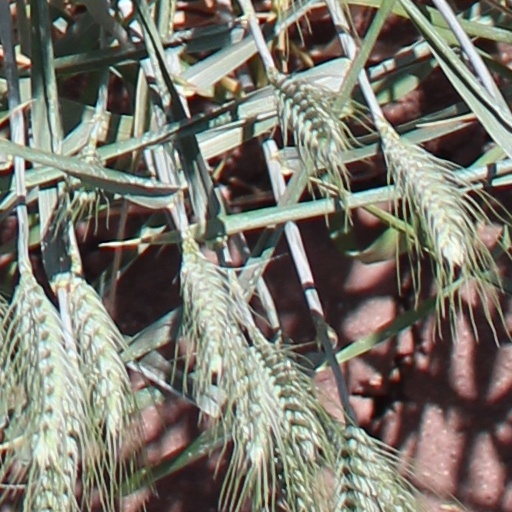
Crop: wheat